Sigma Lambda Gamma

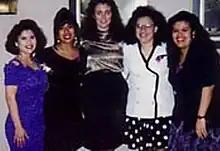
Five Founding Mothers

The group received support in their establishment by fellow fraternity Sigma Lambda Beta which was established at the University of Iowa four years prior. A national headquarters was initially housed out of the Iowa Memorial Student Union moving to 900 West Penn Street in North Liberty, Iowa. They later moved to their current address at 1295 Jordan Street, Suite 3 in North Liberty, Iowa. Along with housing national records and staff, it was also home to the sorority's national biannual publication, "La Mensajera." The "Omega chapter" was later established to recognize and pay respect to deceased sisters.